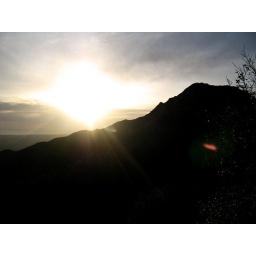
Running down the mountain in step with the sun, seeing who can touch the ocean first. He won, of course.